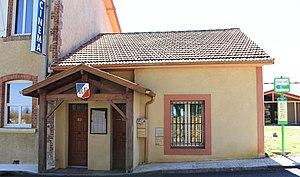
Mairie de Lalanne-Trie (Hautes-Pyrénées)
Lalanne-Trie est une commune française située dans le département des Hautes-Pyrénées, en région Occitanie.